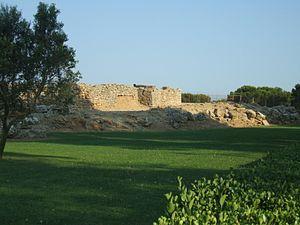
Site archéologique d'Empuries (Catalogne, Espagne)